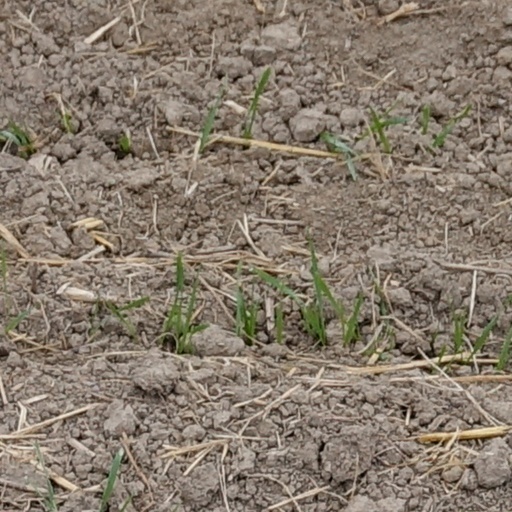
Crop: wheat